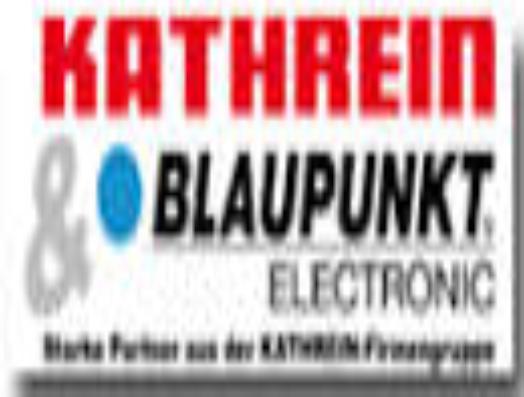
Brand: Kathrein
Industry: Electronic